Vita (given name)

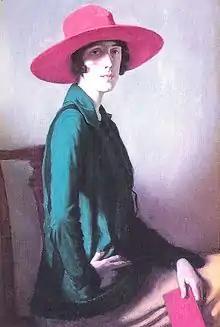
Vita Sackville-West by William Strang.

Vita is a feminine given name derived from the Latin word meaning "life". In other instances it has been used as a diminutive of names such as Victoria or as a feminine form of the related masculine name Vitus and its masculine and feminine variants. It has been in general use since the 1800s.